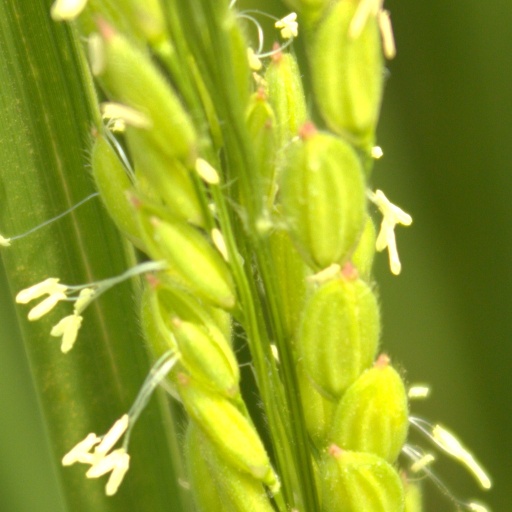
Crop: rice